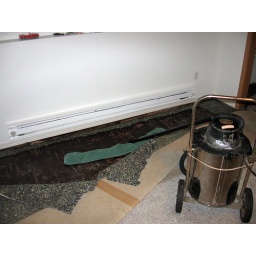
When the rain was really coming down, water built up alongside the house and seeped in here too.